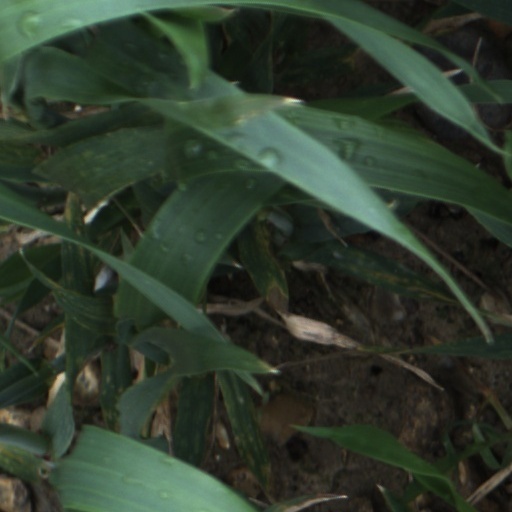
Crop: wheat